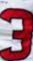
Number: 3